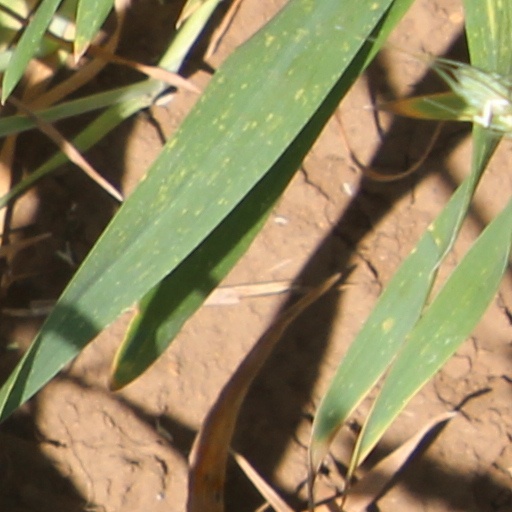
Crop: wheat